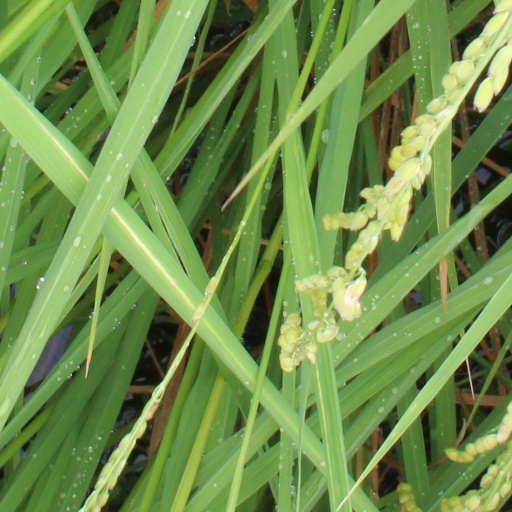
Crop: rice